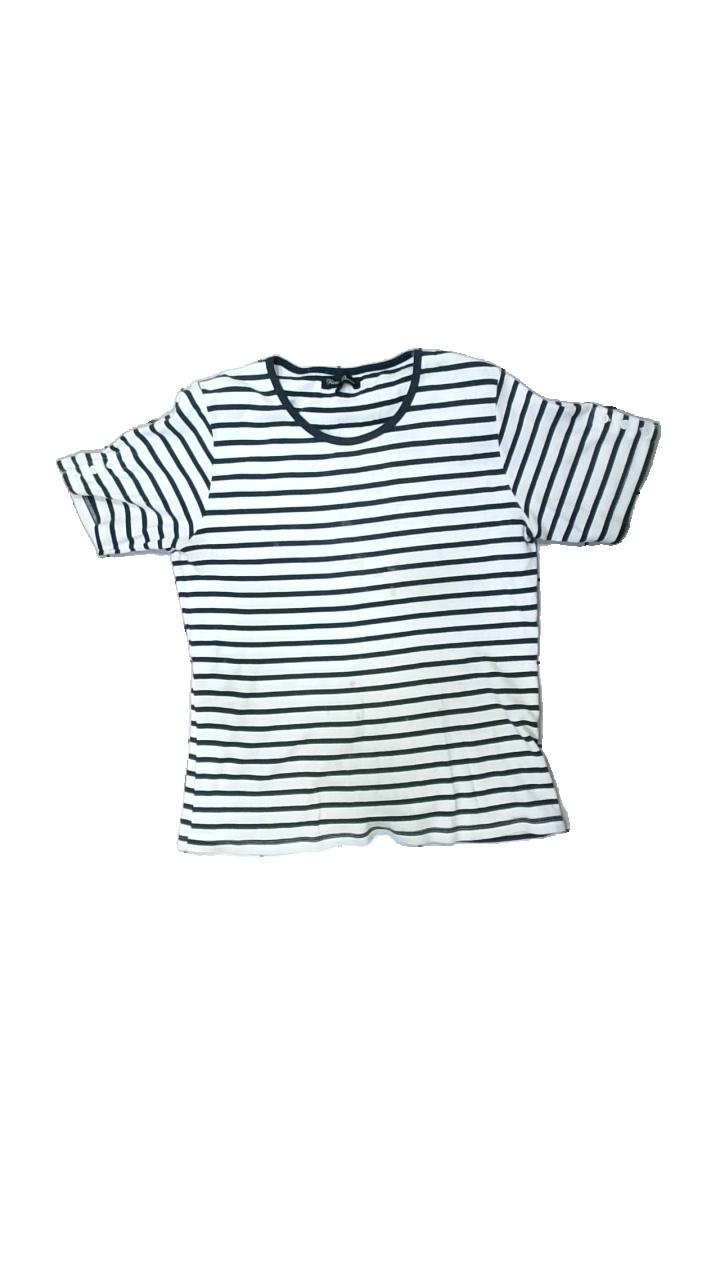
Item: T-shirt (Ladies)
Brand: Ricco Donna
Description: striped t-shirt
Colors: White, Blue
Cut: Regular
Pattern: Striped
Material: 100% Cotton
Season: All
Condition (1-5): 2
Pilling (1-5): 5
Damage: stains
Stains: Major
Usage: Reuse
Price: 100-150